First Racing

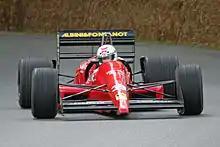
The Life L190 which was initially developed by FIRST in 1989

First Racing (sometimes written as FIRST Racing) was an Italian motor racing team founded by Lamberto Leoni, which competed in International Formula 3000 from 1987 to 1991 and the Italian Formula 3 Championship in 1990. The team also made an unsuccessful attempt to enter Formula One in 1989.